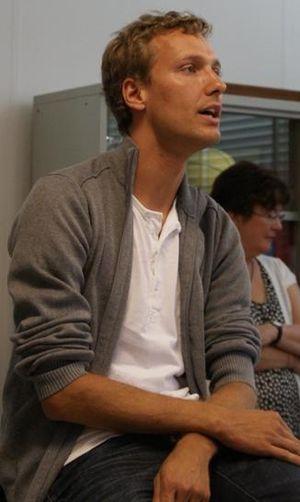
Matthieu Daele
Matthieu Daele est un homme politique belge, membre d'Ecolo.